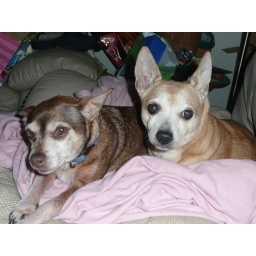
My dog Brandy and Rocky sleeping on my blanket. Taken at my parent's house in Brick township New Jersey,